Nick Fazekas

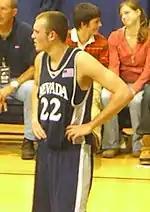
Fazekas playing for Nevada in 2007

Fazekas was signed by the University of Nevada for the 2003–04 season. From that point forward, Fazekas led the Wolf Pack to four straight NCAA Tournament appearances during his matriculation, including a run to the Sweet 16 as a freshman. He became the school's all-time leading scorer on November 18, 2006, when he surpassed the old record of 1,877 points scored by Edgar Jones in 1979. He also surpassed the single-season scoring record formerly set by Jones during the 2005–06 season. Fazekas also earned his third straight WAC Player of the Year for the 2006–07 season, a feat only matched by Utah's Keith Van Horn, On February 28, 2019, Nevada retired Fazekas' number 22 in a ceremony at halftime of a win over UNLV. Fazekas became the second Wolf Pack basketball player to have his number retired, after Edgar Jones.